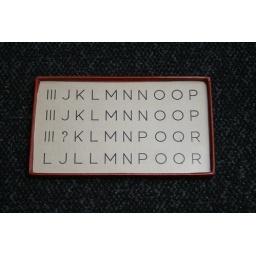
Each tray has a sheet of glass backed by a sheet of paper that lists the characters as a guide.